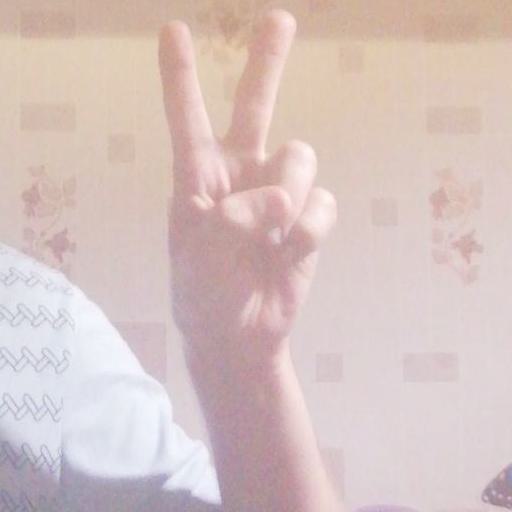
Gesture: peace